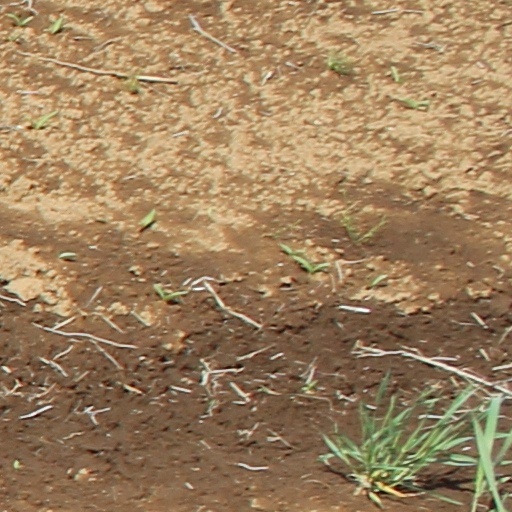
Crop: wheat